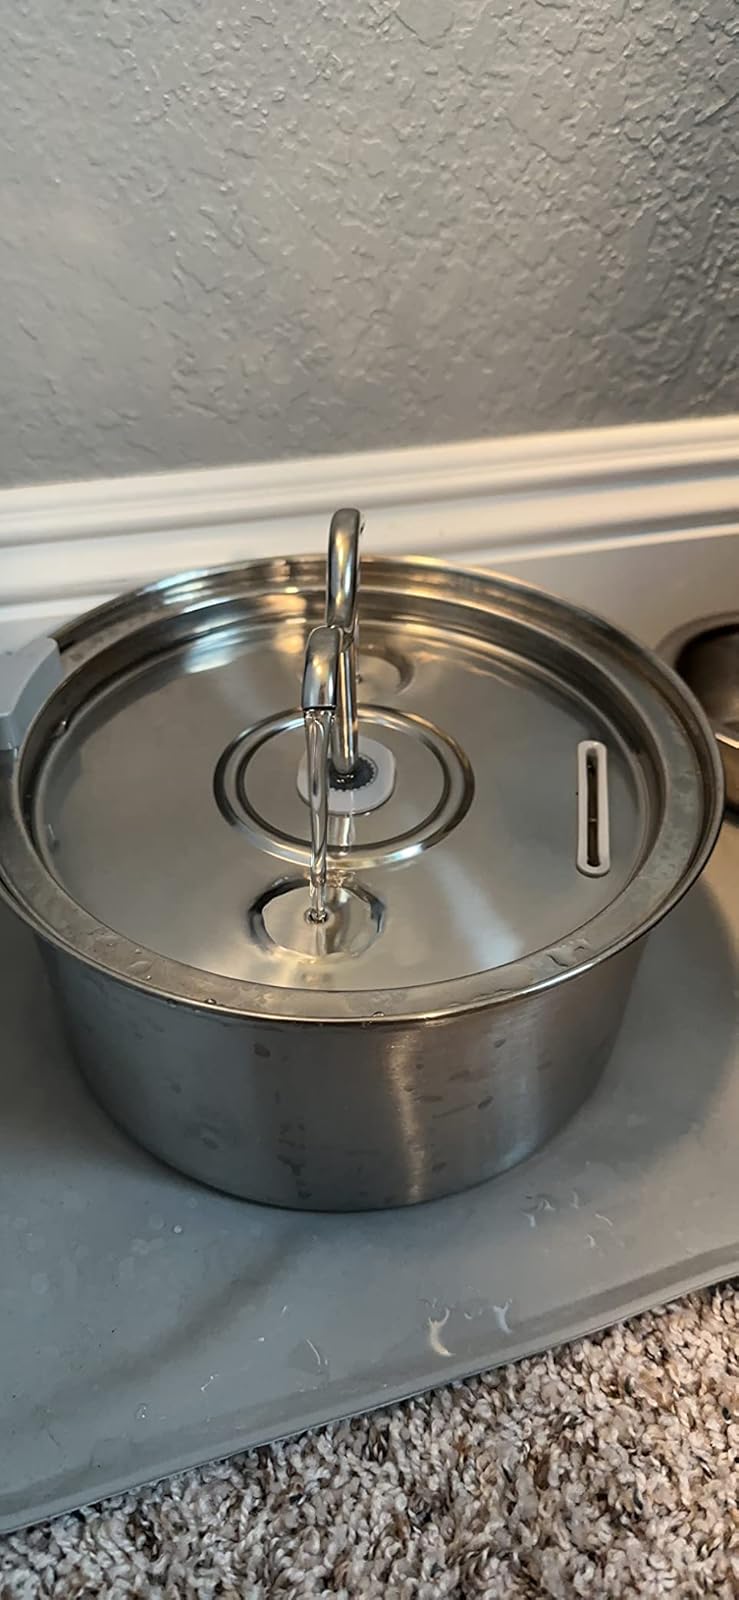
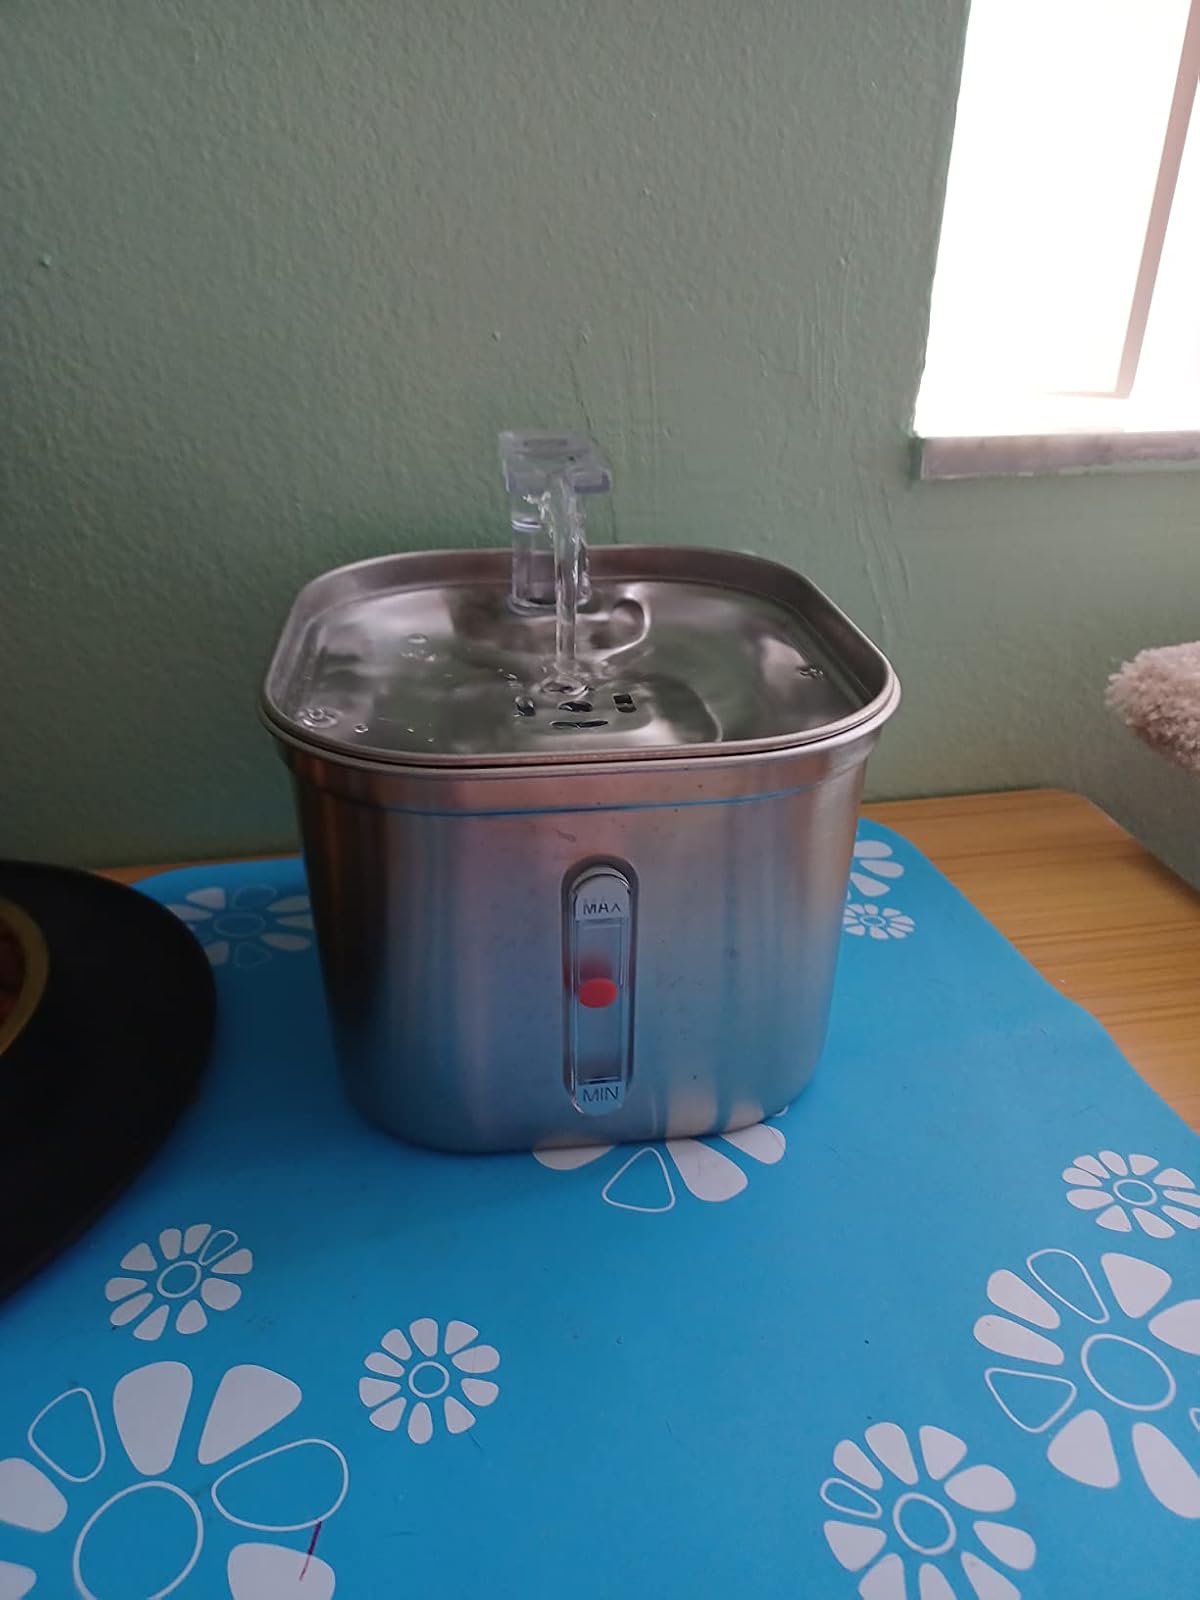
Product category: items_bowl
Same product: no